Valwig

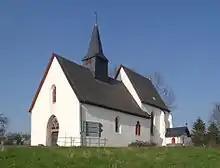
Valwigerberg, Kapellenweg: Saint Mary’s and Mary Magdalene’s Pilgrimage Church

The building of the little pilgrimage chapel on the Valwiger Berg goes all the way back to the mid 15th century. After a great number of stories of answered prayers, it was built by Sir Johann von Winneburg to pay homage to the “wonder-working image of Our Lady of the Mountain”.